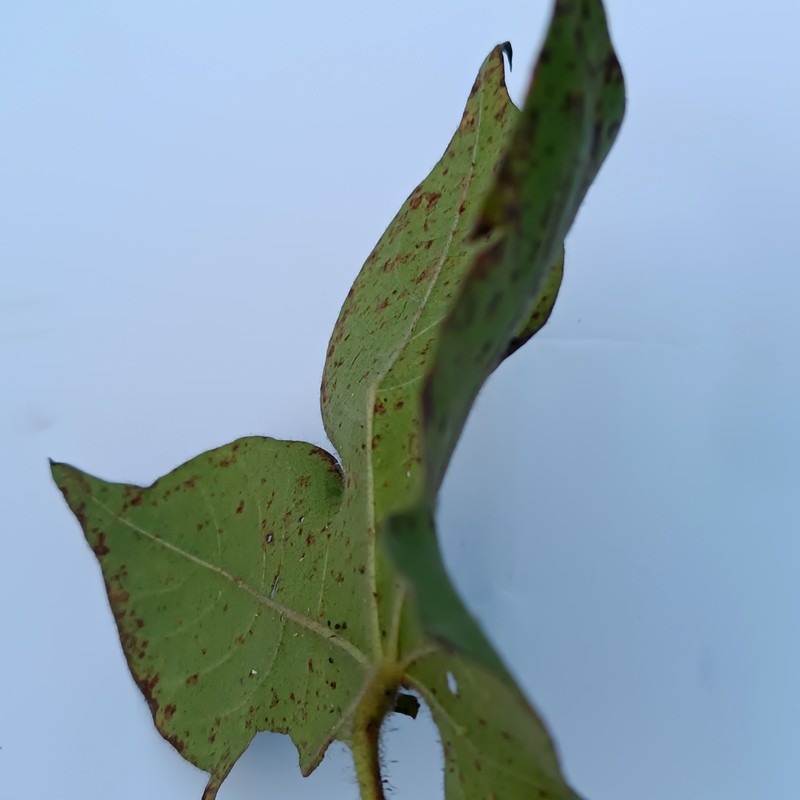
Label: Bacterial Blight